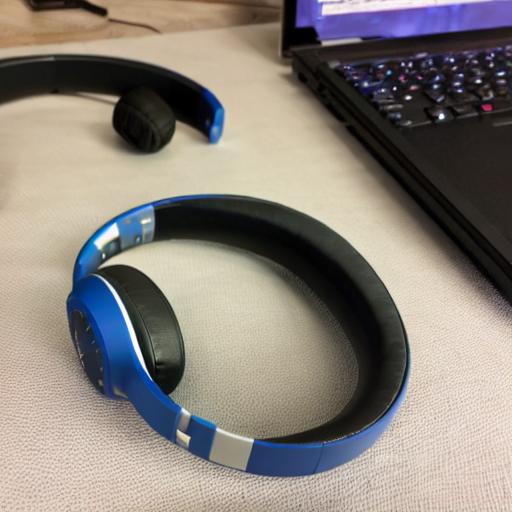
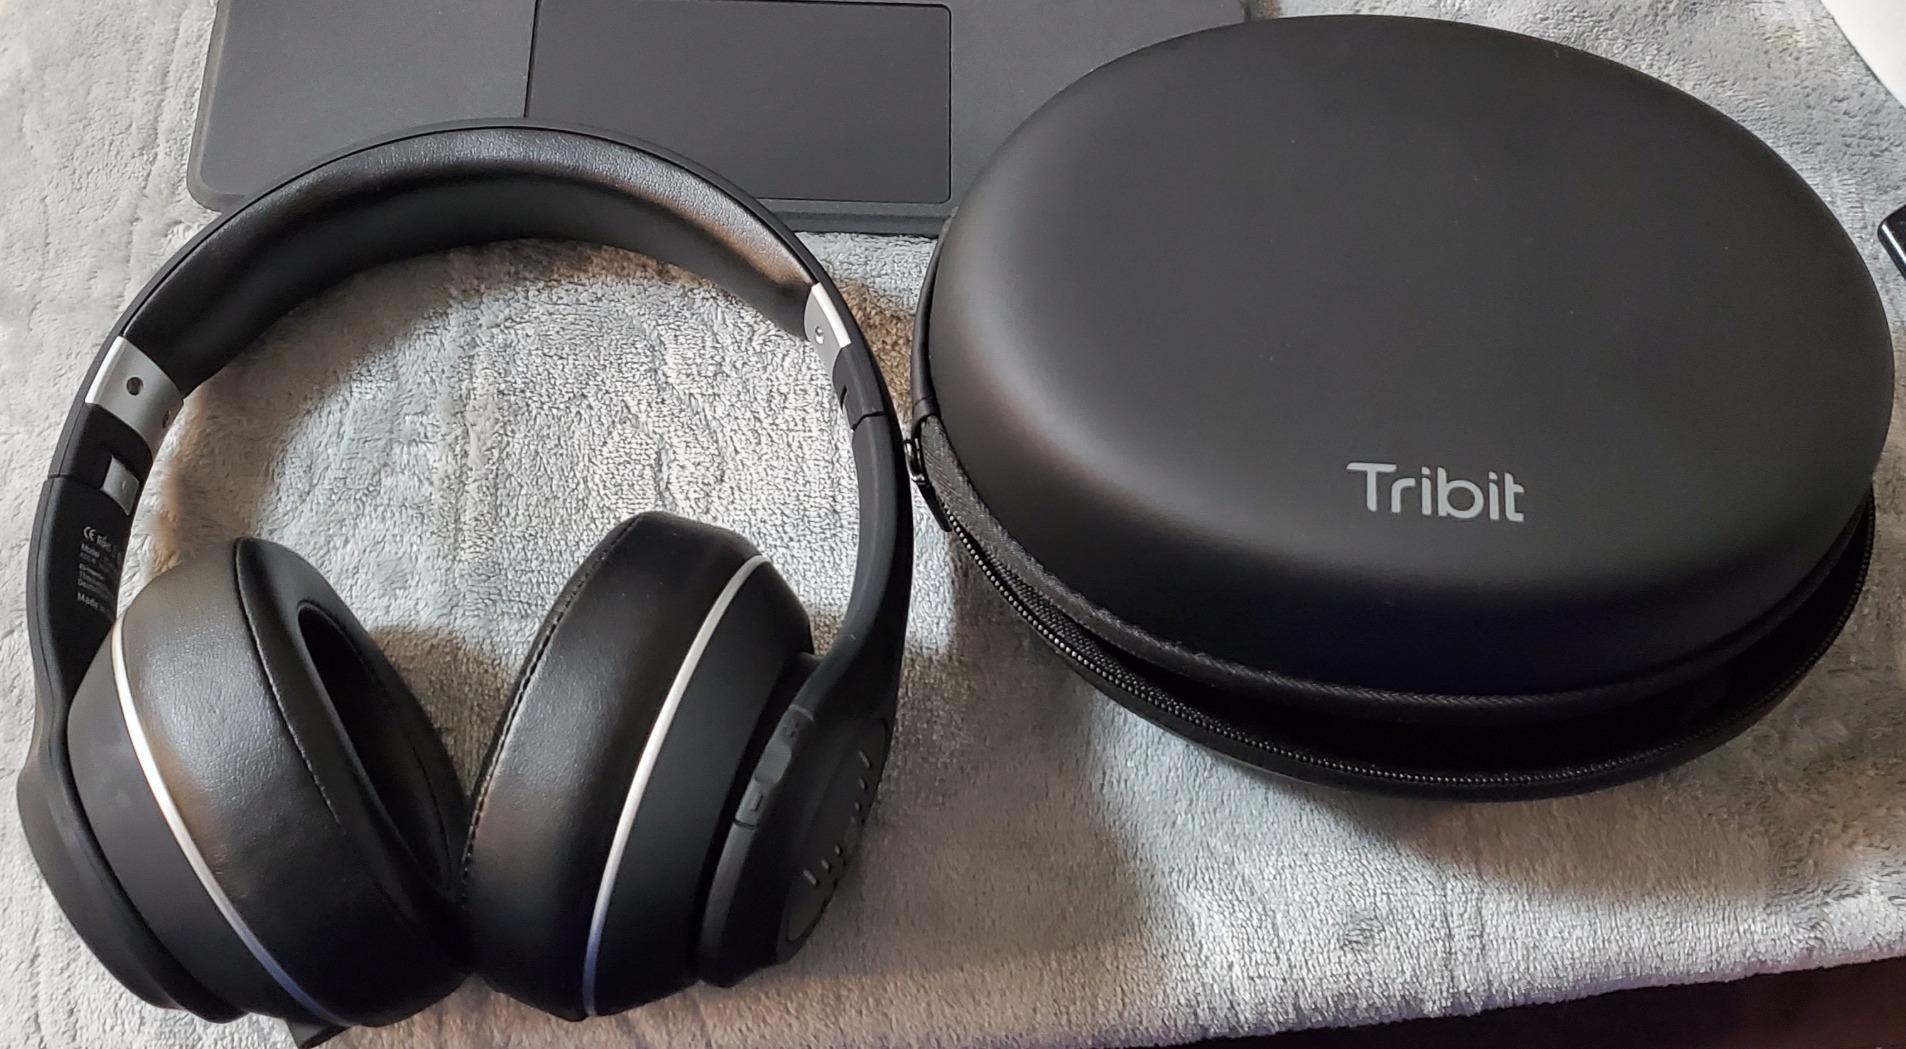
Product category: headphones
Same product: no